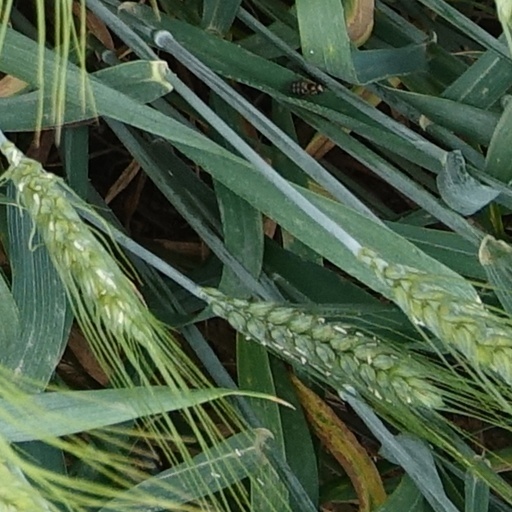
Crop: wheat